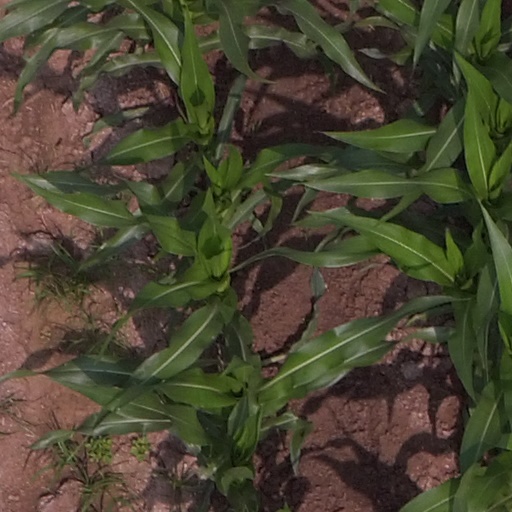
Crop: maize; corn